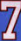
Number: 7